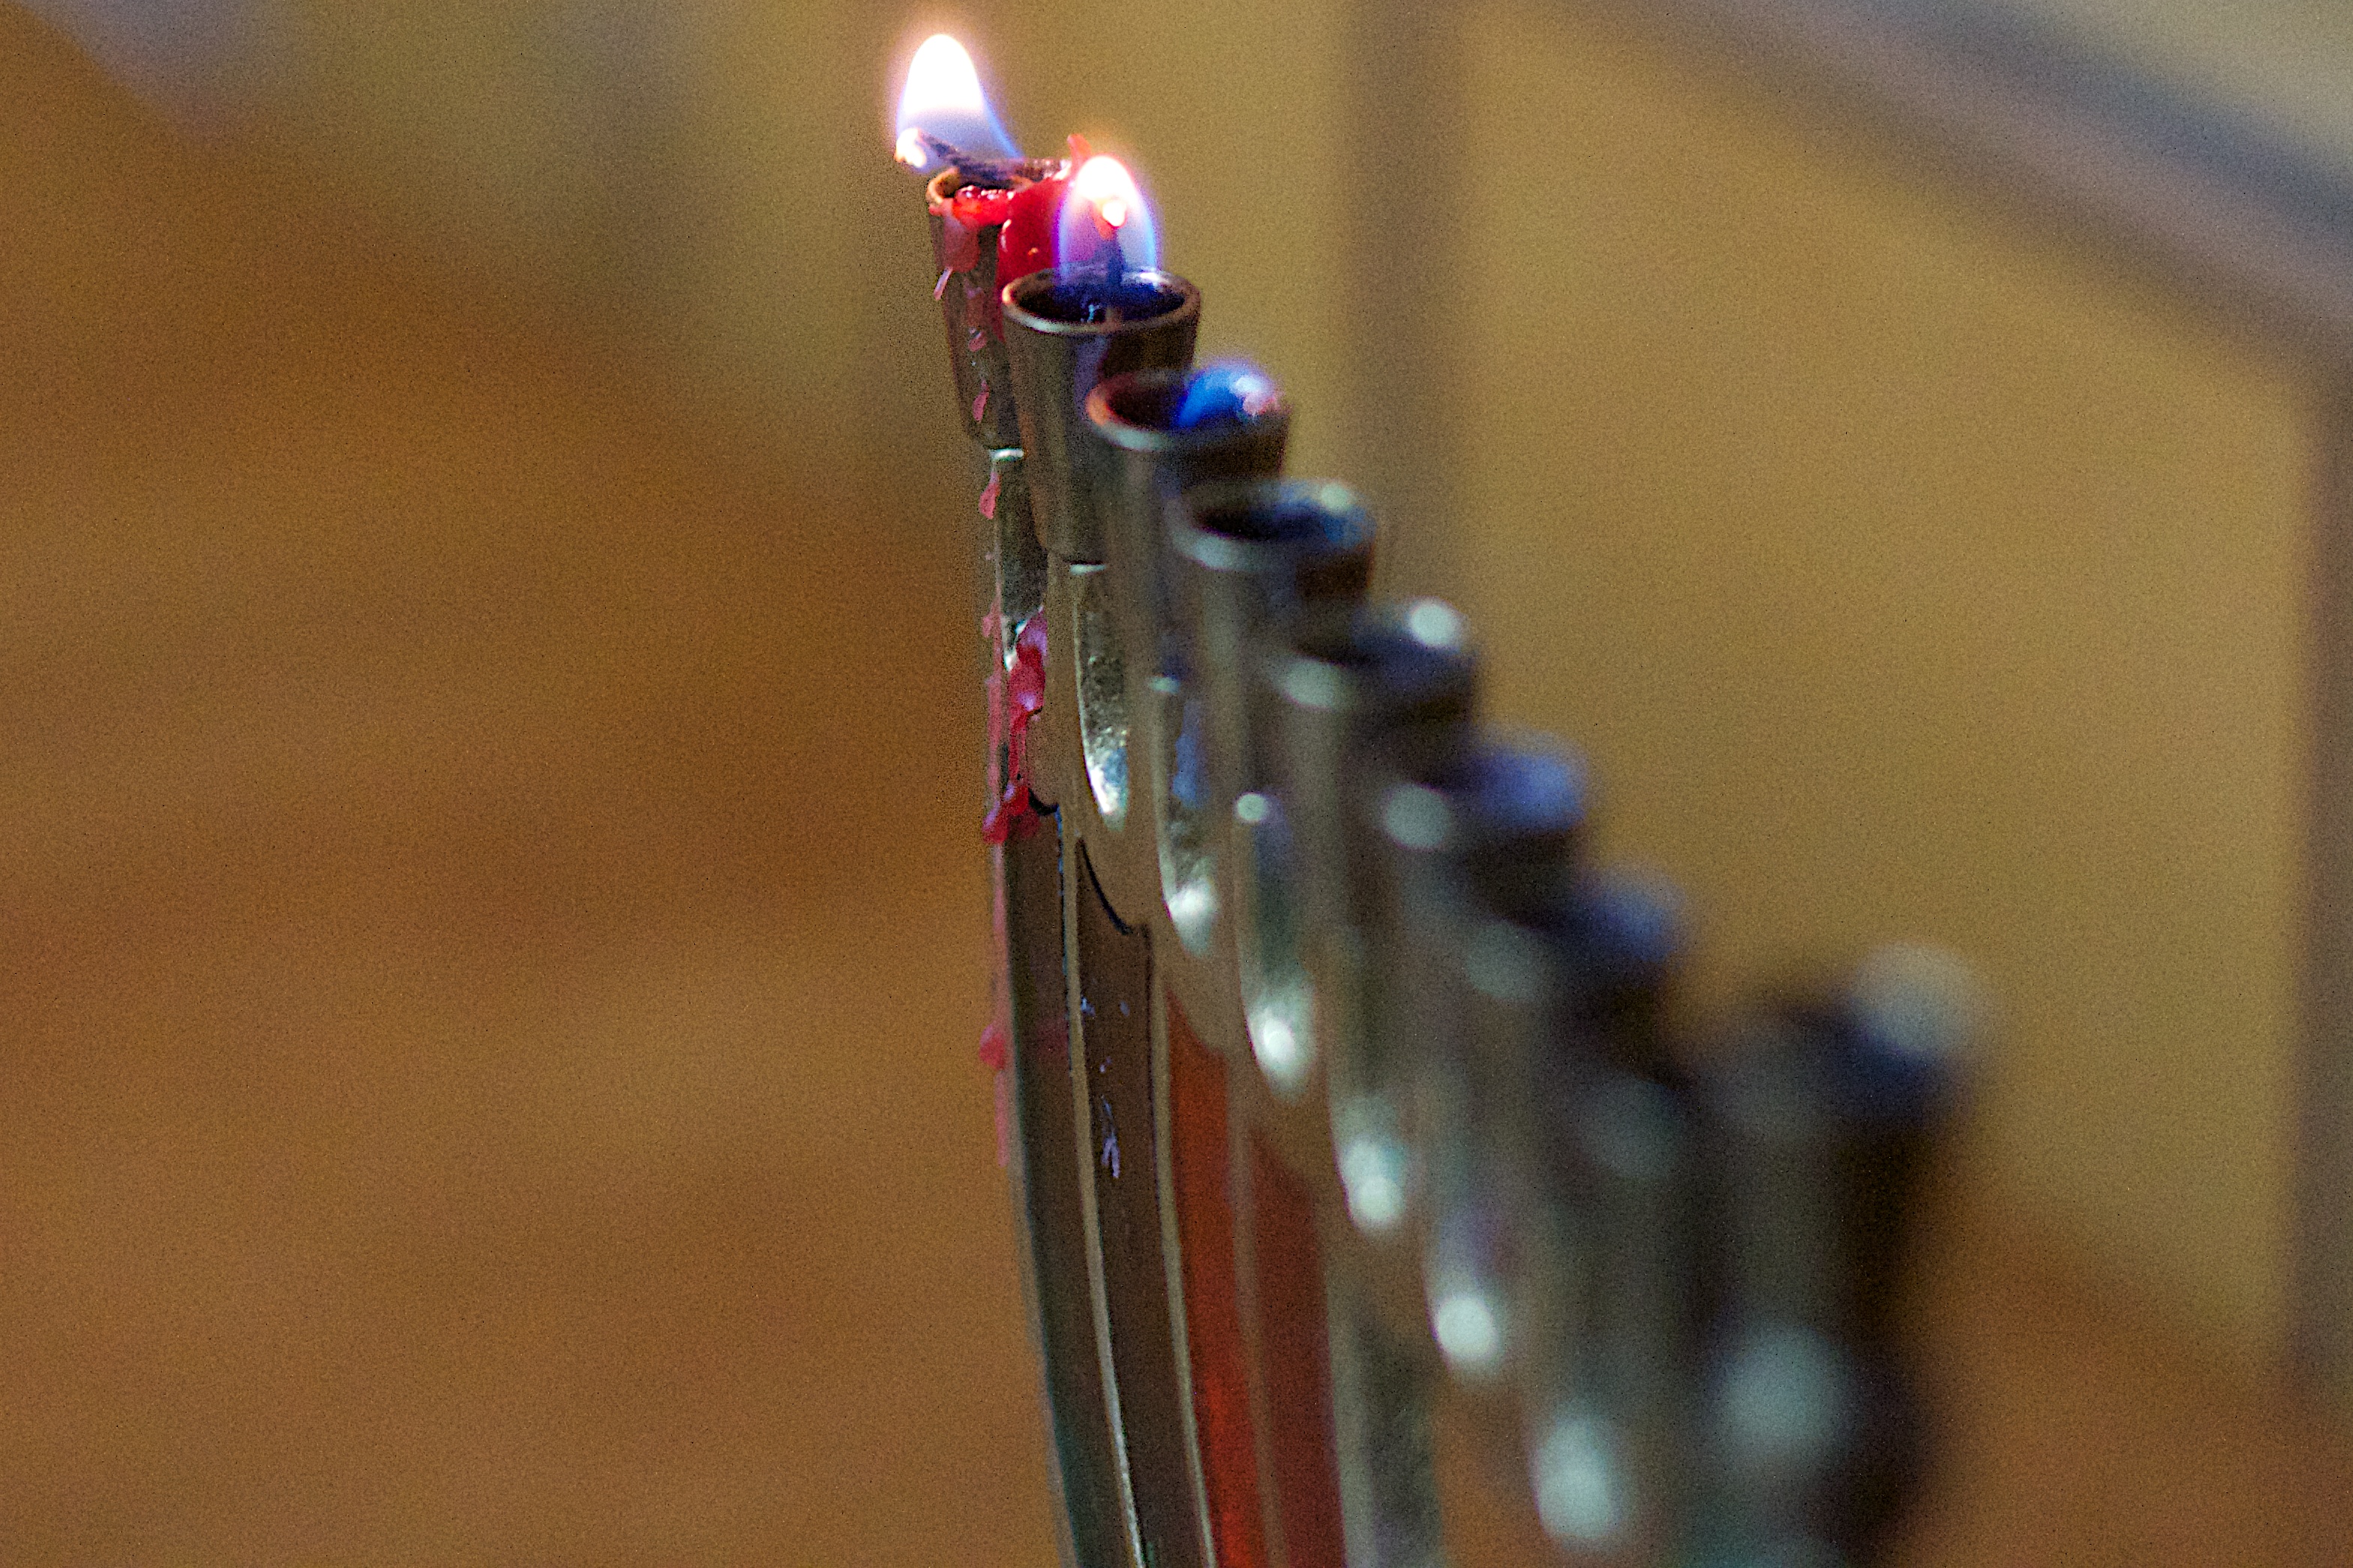
guitar, color, blue, musical instrument, close up, hannukah, macro photography, string instrument, plucked string instruments